Philip Moore Stone House

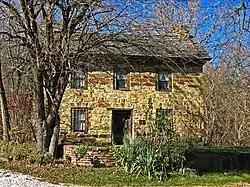
Front of the house

The Philip Moore Stone House is located on Ohio State Route 239 in Washington Township, Scioto County, Ohio. The property was placed on the National Register on 1975-10-21.